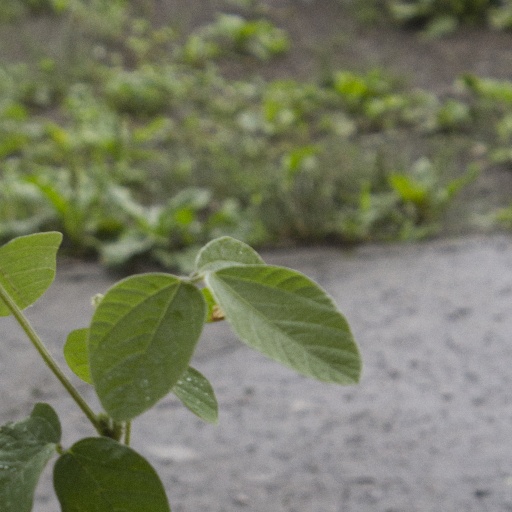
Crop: soybean